Recumbent bicycle

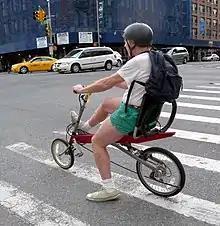
Bike-E

As with upright bikes, there is a subculture of recumbent builders who design and build home-built recumbents. Often these are assembled of parts from other bikes, particularly mountain bikes. The frame designs may be as simple as a long steel tube bent into the appropriate shape, or as elaborate as hand-built carbon fiber frames. For many builders, the engineering and construction of the bikes is as much of a challenge as riding them.